Muslim conquest of Persia

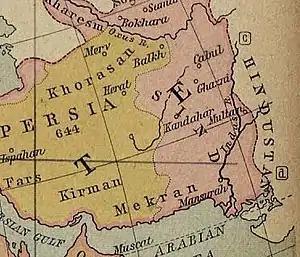

Khorasan was the second-largest province of the Sasanian Empire. It stretched from what is now northeastern Iran, northwestern Afghanistan and southern Turkmenistan. In 651 the conquest of Khurasan was assigned to Ahnaf ibn Qais. Ahnaf marched from Kufa and took a short and less frequented route via Rey and Nishapur. Rey was already in Muslim hands and Nishapur surrendered without resistance. From Nishapur, Ahnaf marched to Herat in western Afghanistan. Herat was a fortified town, and the resulting siege lasted for a few months before it surrendered, bringing the whole of southern Khorasan under Muslim control. Ahnaf then marched north directly to Merv, in present-day Turkmenistan. Merv was the capital of Khurasan and here Yazdegred III held his court. On hearing of the Muslim advance, Yazdegerd III left for Balkh. No resistance was offered at Merv, and the Muslims occupied the capital of Khurasan without a fight. Ahnaf stayed at Merv and waited for reinforcement from Kufa. Meanwhile, Yazdegerd had also gathered considerable power at Balkh and allied with the Turkic Khan of Farghana, who personally led the relief contingent. Umar ordered Ahnaf to break up the alliance. The Khan of Farghana, realizing that fighting against the Muslims might endanger his own kingdom, withdrew from the alliance and pulled back to Farghana. The remainder of Yazdegerd's army was defeated at the Battle of Oxus River and retreated across the Oxus to Transoxiana. Yazdegerd himself narrowly escaped to China.The Muslims had now reached the outermost frontiers of Persia. Beyond that lay the lands of the Turks and still further lay China. Ahnaf returned to Merv and sent a detailed report of his success to the anxiously waiting Umar, and sought permission to cross the Oxus river and invade Transoxiana. Umar ordered Ahnaf to stand down and instead consolidate his power south of the Oxus.